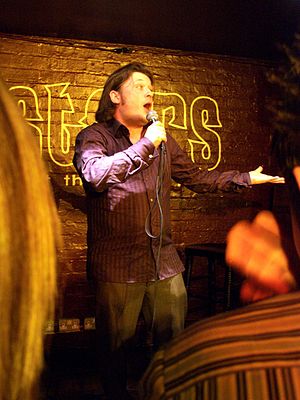
Standupcomedy
Den britiske standupkomiker Richard Herring optræder
Standupcomedy er en form for scenekomik med enkle virkemidler, hvor komikeren møder publikum alene og kun udstyret med en mikrofon. Det eneste hjælpemiddel er komikerens viden og evne til at spille andre roller.